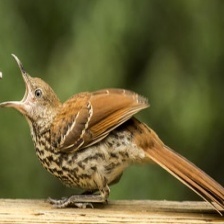
Species: BROWN THRASHER
Scientific name: TOXOSTOMA RUFUM